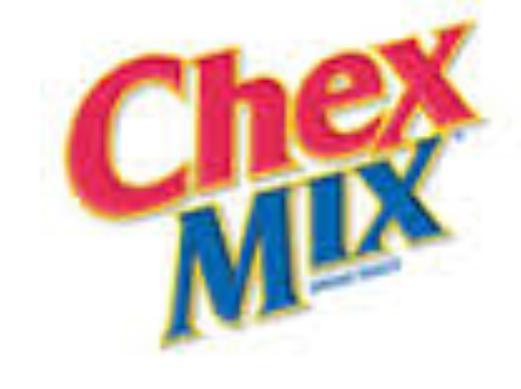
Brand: Chex
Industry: Food